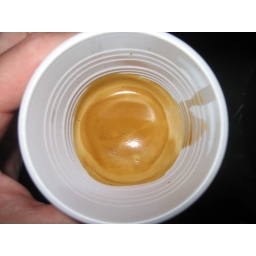
This was an espresso purchased in a vending machine in the Venice train station.